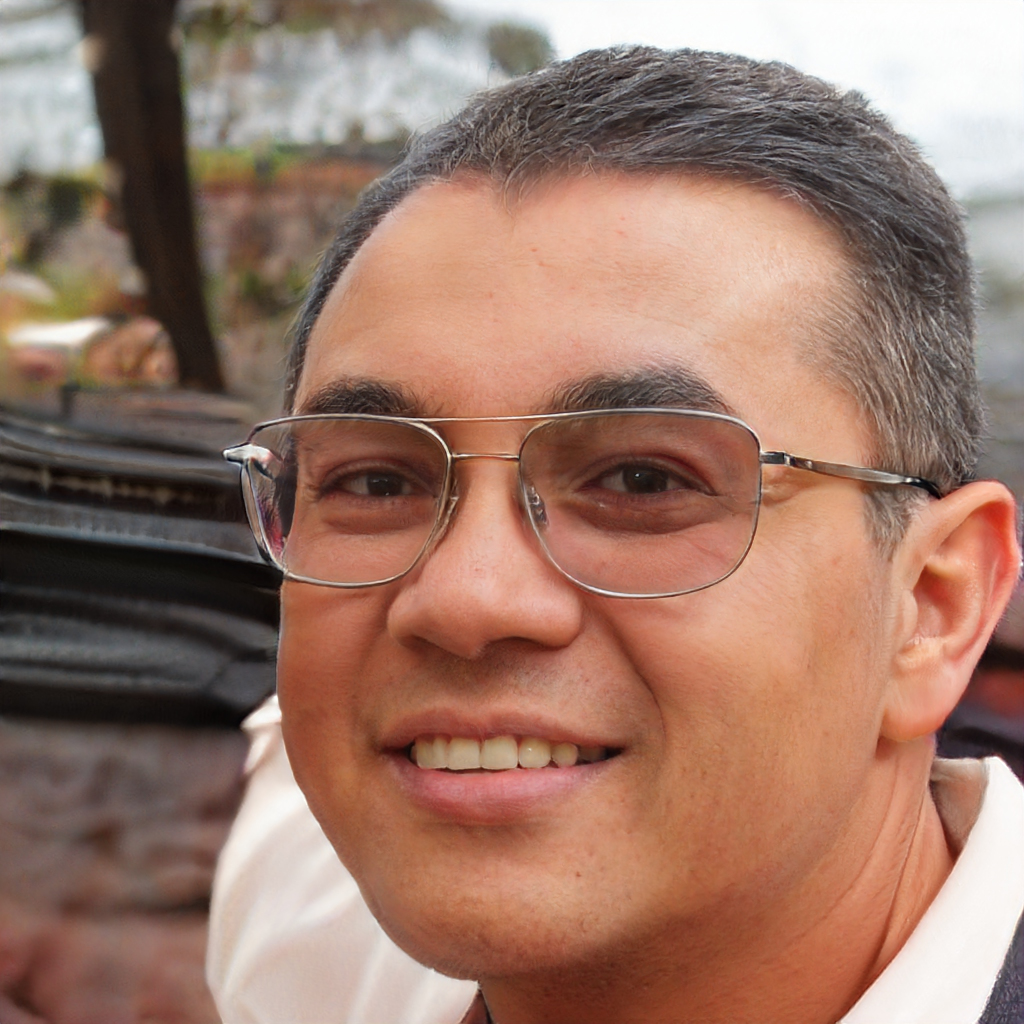
Label: Colored